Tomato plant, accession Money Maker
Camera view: tilt-top (135 deg); turntable rotation: 60 degrees
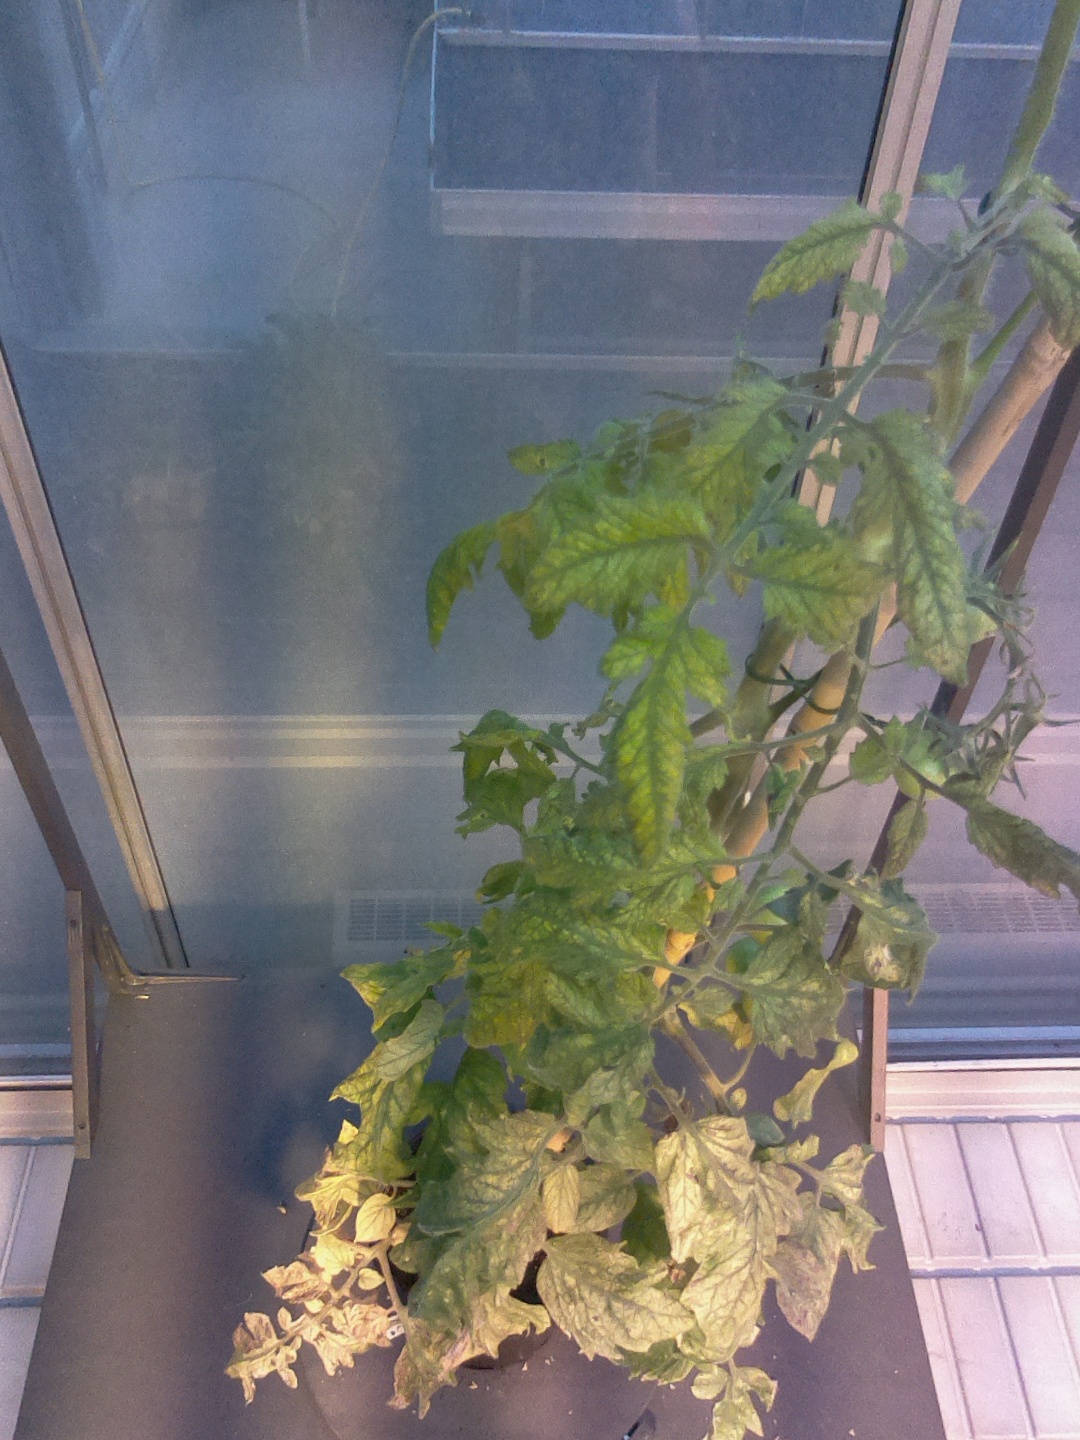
BBCH growth stage 79: 90% -100% of final fruit size